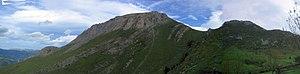
Amezketa en basque ou Amézqueta en espagnol est une commune du Guipuscoa dans la communauté autonome du Pays basque en Espagne.
Le mont Txindoki, aussi appelé Larrunarri ou Ñañarri est une montagne du massif d'Aralar, sur la commune basque d'Amezketa, entre les provinces du Guipuscoa et de Navarre, située à 1 346 mètre d'altitude.